Cairo Citadel Clock

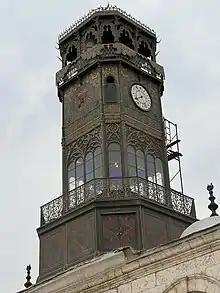
Clock tower of Muhammad Ali Mosque

The Cairo Citadel Clock is a 19th century French clock tower situated at the Cairo Citadel, and Egypt's first public ticking clock.